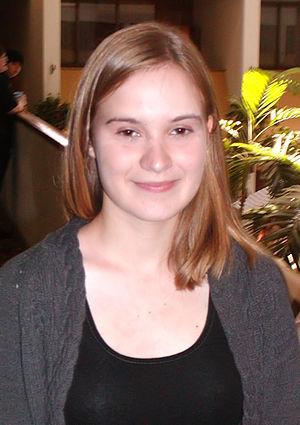
Emily Hagins est une réalisatrice et productrice américaine.